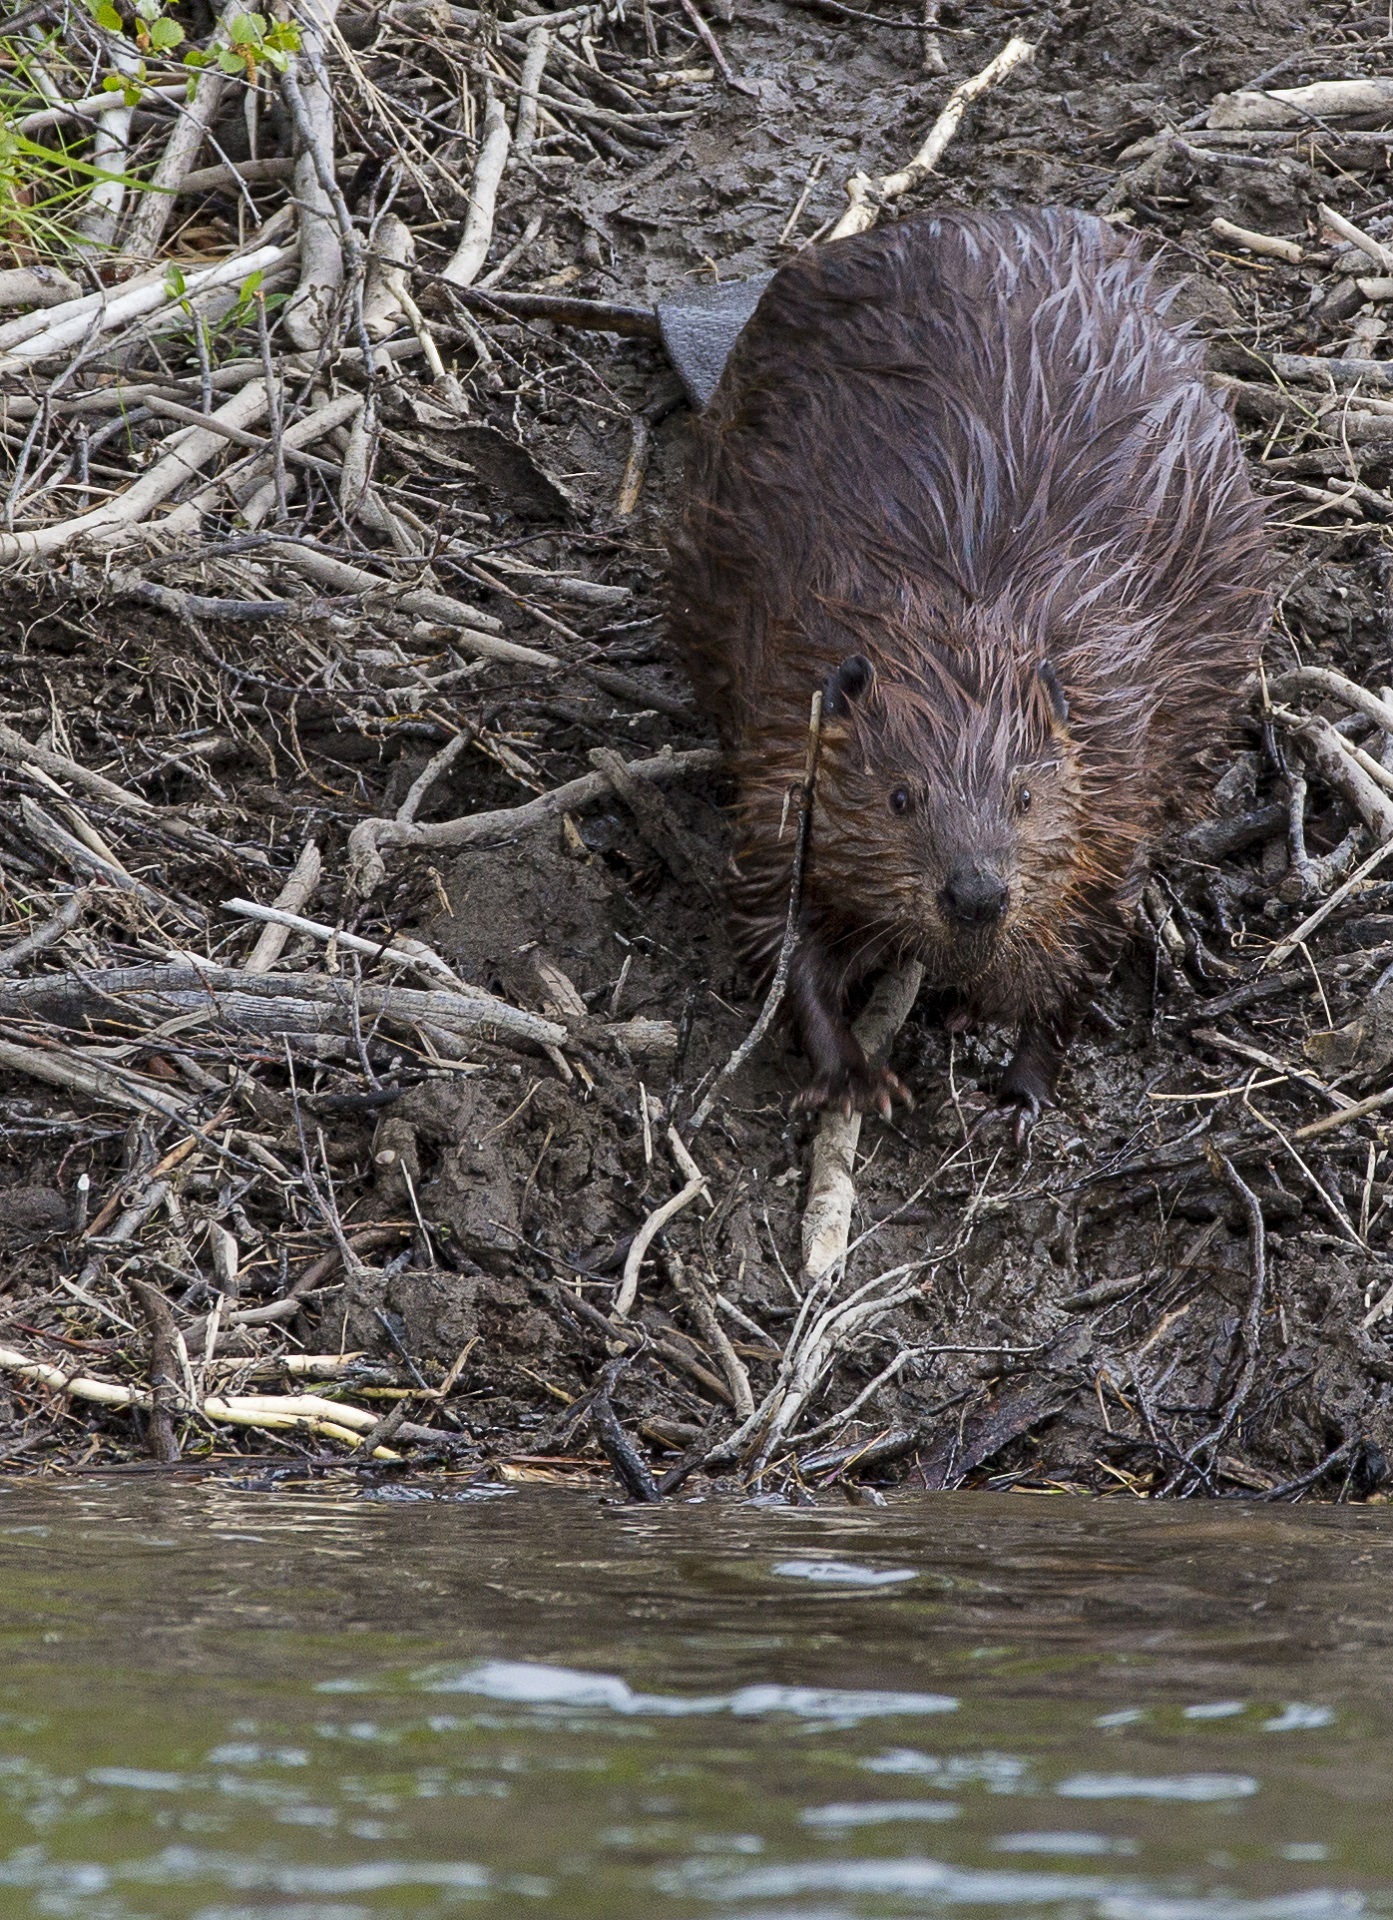
water, nature, wet, animal, cute, river, wildlife, wild, fur, brown, mammal, rodent, fauna, outdoors, head, vertebrate, beaver, muskrat, builder